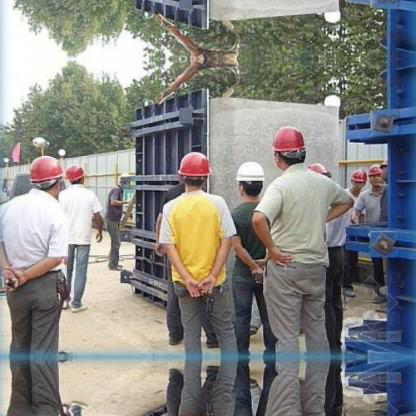
Objects in the image:
label: helmet
label: helmet
label: helmet
label: helmet
label: helmet
label: helmet
label: helmet